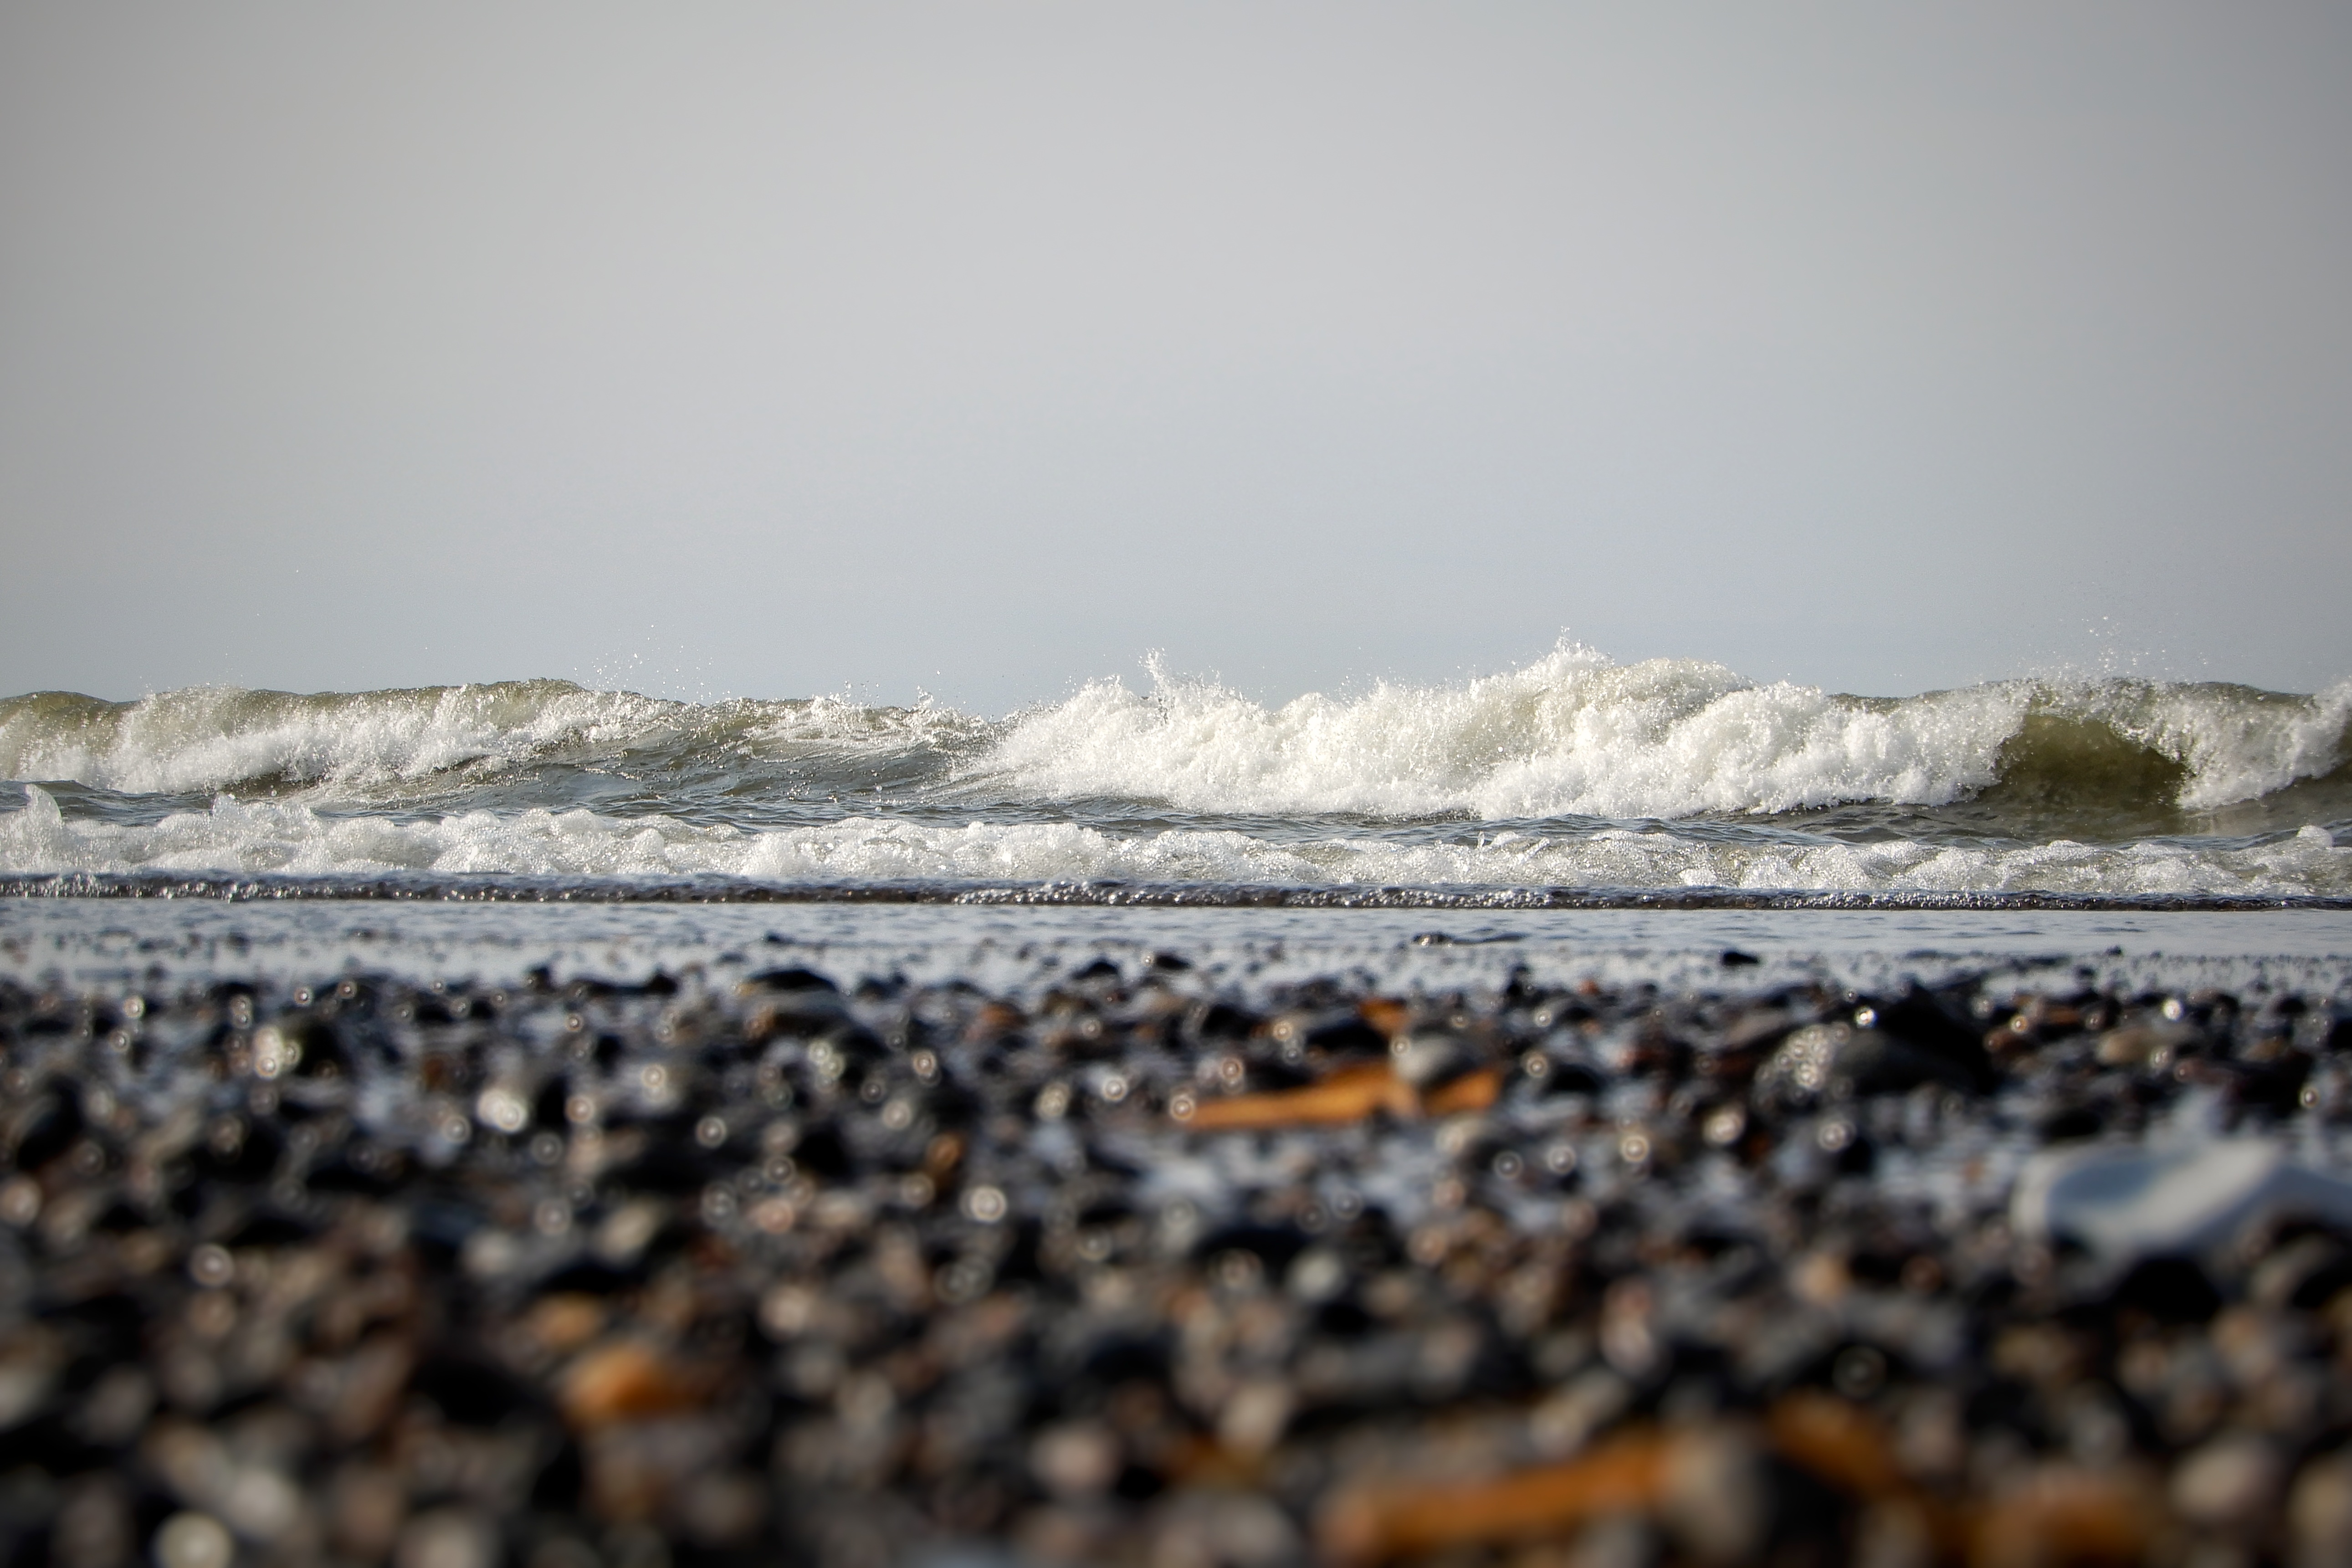
beach, landscape, sea, coast, water, rock, ocean, horizon, sky, shore, wave, tide, natural, wind wave, coastal and oceanic landforms